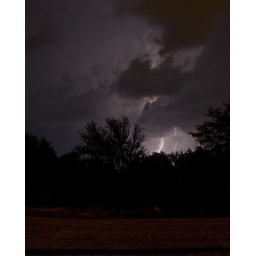
cloud to ground lightning coming from Thunderstorms beyond the trees in the foreground.